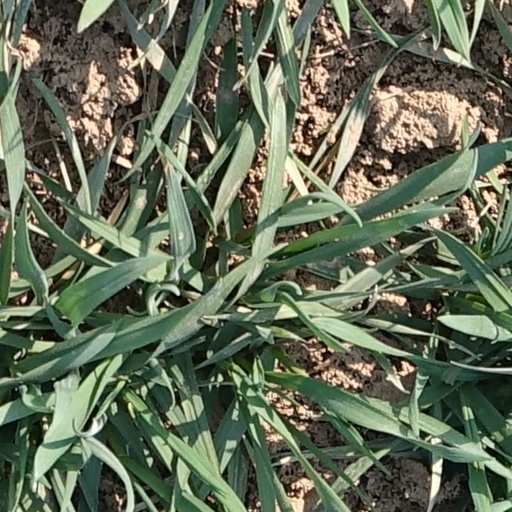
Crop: wheat